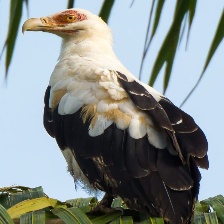
Species: PALM NUT VULTURE
Scientific name: GYPOHIERAX ANGOLENSIS
ImageNet parent category: vulture